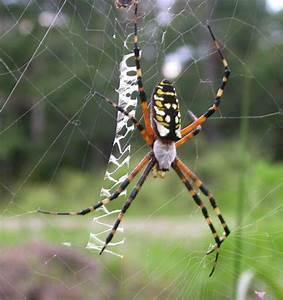
spider